Grand Teton National Park

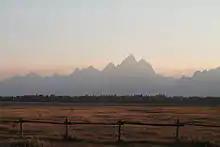
Sunset over the Tetons

Grand Teton National Park is one of the ten most visited national parks in the U.S., with an annual average of 2.75 million visitors in the period from 2007 to 2016, with 3.27 million visiting in 2016. The National Park Service is a federal agency of the United States Department of the Interior and manages both Grand Teton National Park and the John D. Rockefeller Jr. Memorial Parkway. Grand Teton National Park has an average of 100 permanent and 180 seasonal employees. The park also manages 27 concession contracts that provide services such as lodging, restaurants, mountaineering guides, dude ranching, fishing and a boat shuttle on Jenny Lake. The National Park Service works closely with other federal agencies such as the U.S. Forest Service, the U.S. Fish and Wildlife Service, the Bureau of Reclamation, and also, in consequence of Jackson Hole Airport's presence in the park, the Federal Aviation Administration. Initial construction of the airstrip north of the town of Jackson was completed in the 1930s. When Jackson Hole National Monument was designated, the airport was inside it. After the monument and park were combined, the Jackson Hole Airport became the only commercial airport within an American national park. Jackson Hole Airport has some of the strictest noise abatement regulations of any airport in the U.S. The airport has night flight curfews and overflight restrictions, with pilots being expected to approach and depart the airport along the east, south or southwest flight corridors.